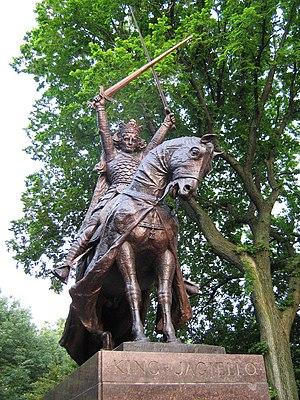
Les Épées de Grunwald sont deux épées nues envoyées par les hérauts du grand maître de l'ordre Teutonique Ulrich von Jungingen au roi de Pologne, Ladislas II Jagellon et au grand-duc de Lituanie, Vytautas le Grand juste avant la bataille de Grunwald.